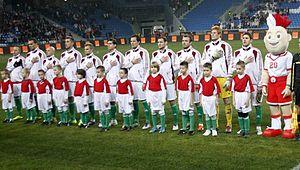
L'équipe de Hongrie de football est l'équipe nationale qui représente la Hongrie lors des compétitions internationales masculines de football, sous l'égide de la Fédération hongroise de football. Elle consiste en une sélection des meilleurs joueurs hongrois.